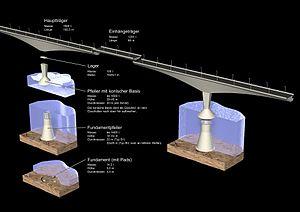
Modèle d’un segment du Pont de la Confédération.